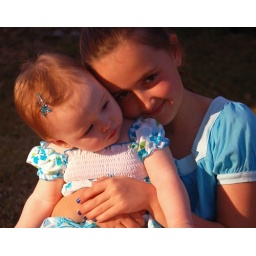
girls in blue